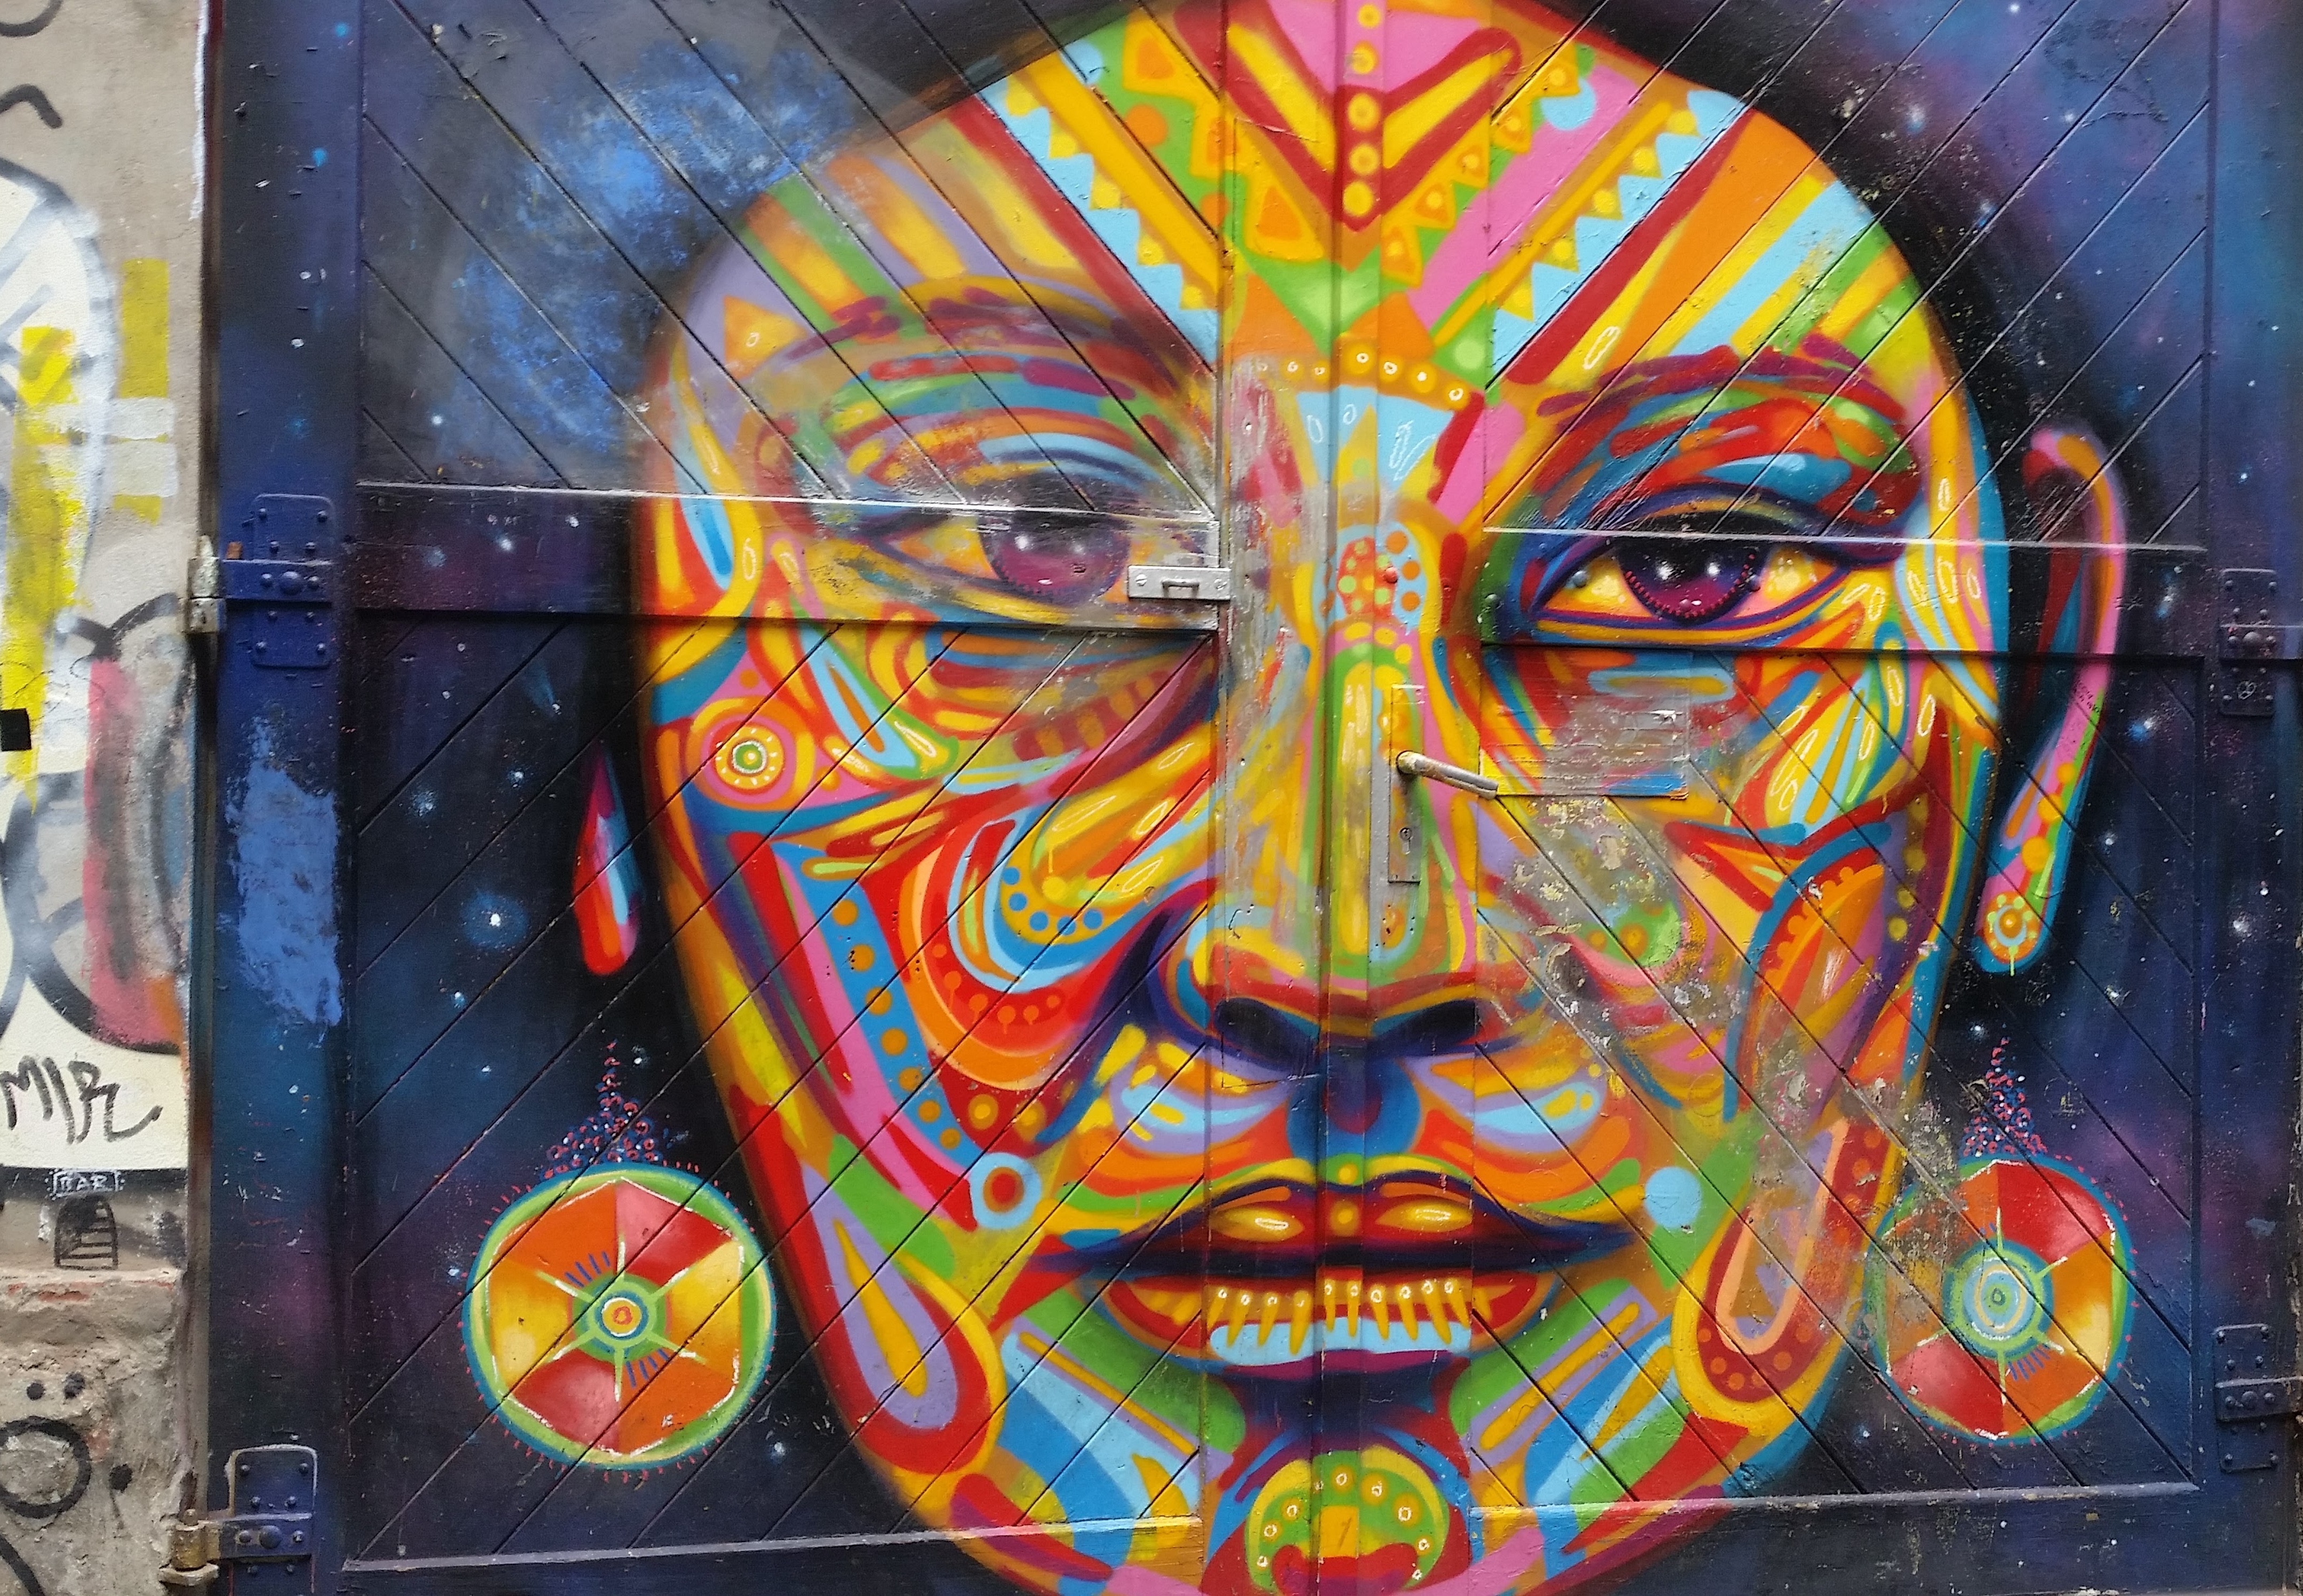
city, wall, color, gate, graffiti, painting, street art, tribe, art, mural, germany, berlin, modern art, face painting, woman face